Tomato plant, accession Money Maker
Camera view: tilt-top (135 deg); turntable rotation: 270 degrees
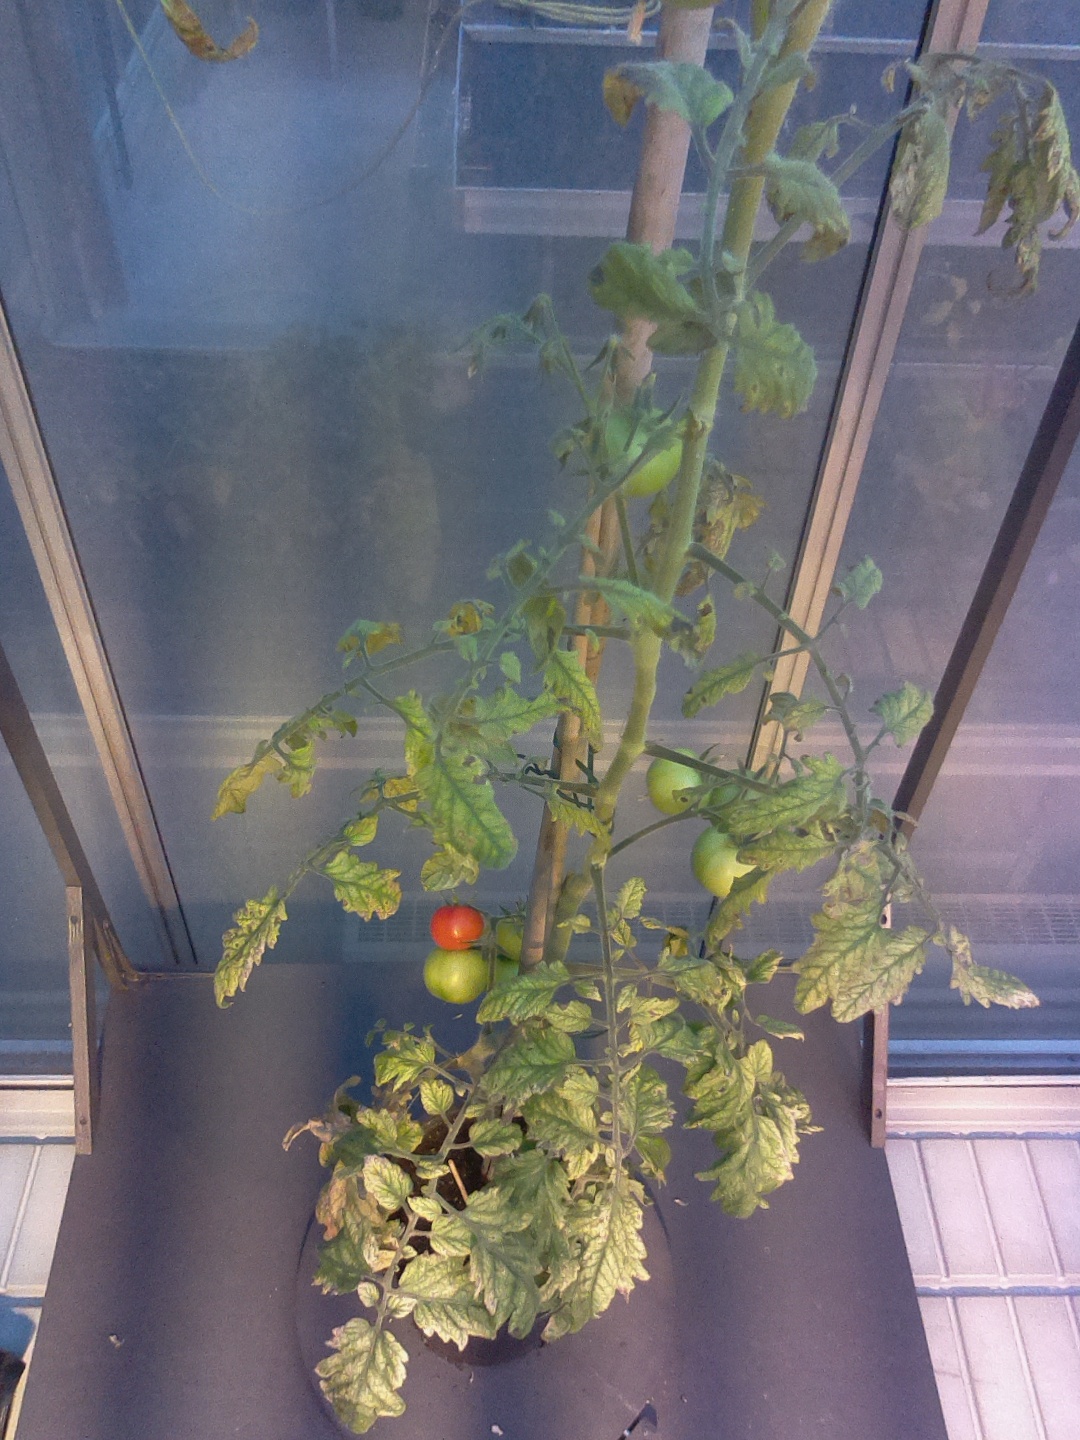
BBCH growth stage 81: 10%-20% of fruits show typical fully ripe color